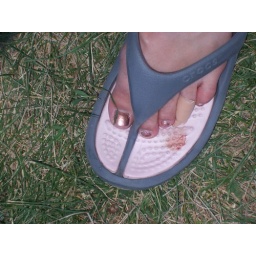
the train messed up my toe. just because i was standing in the wrong place.